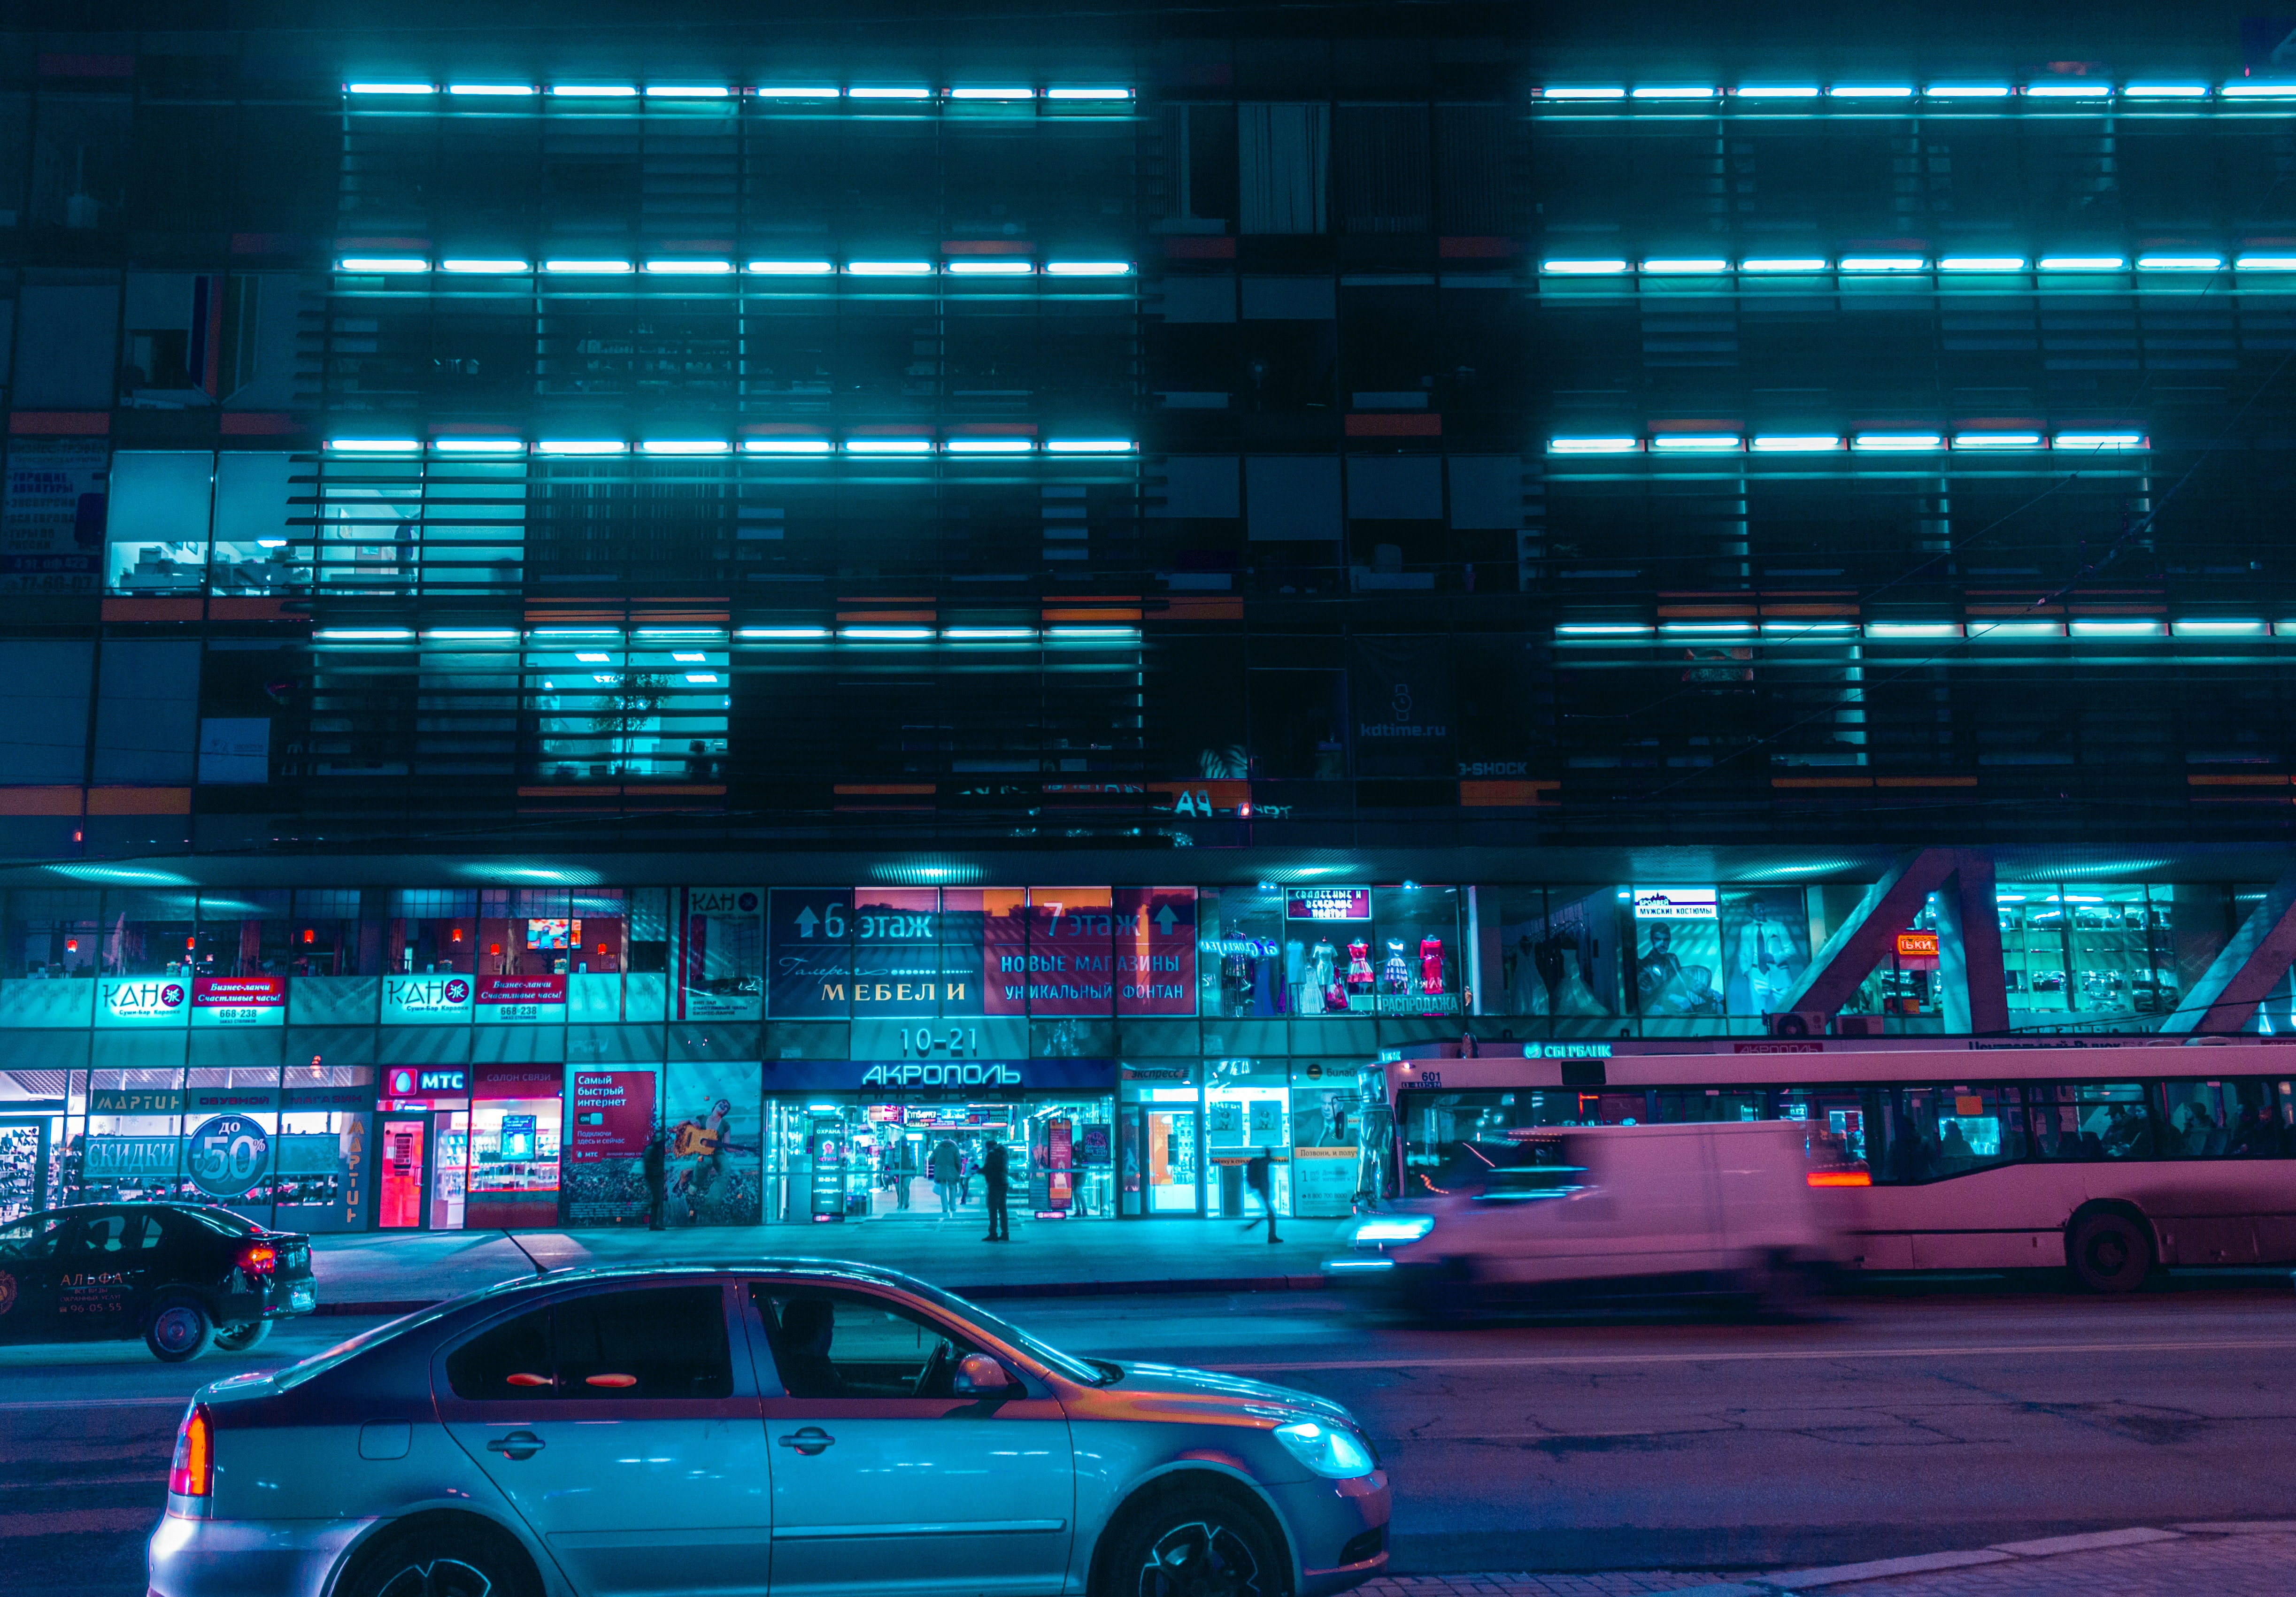
car, vehicle, transport, light, night, metropolitan area, automotive lighting, mode of transport, architecture, lighting, urban area, neon, city car, traffic, electronic signage, building, family car, street, metropolis, mid size car, city, headlamp, subcompact car, road, automotive window part